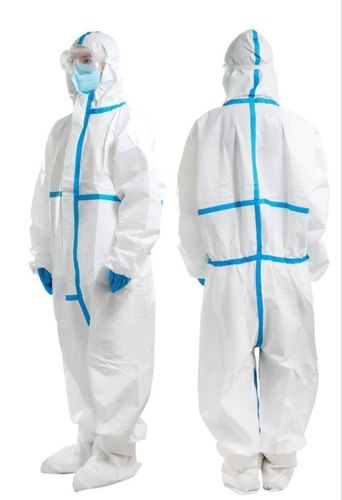
Objects detected:
Mask
Goggles
Gloves
Gloves
Coverall
Coverall